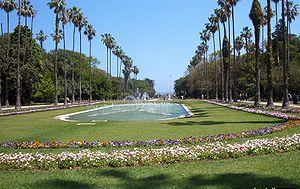
Le Jardin d'Essai du Hamma
L'Algérie ; et arabe algérien : الدزاير, الجازاير ou لدزاير ; en tamazight et tifinagh ⴷⵣⴰⵢⵔ est un pays d’Afrique du Nord faisant partie du Maghreb. Depuis 1962, elle est nommée en forme longue République algérienne démocratique et populaire, abrégée en RADP. Sa capitale est Alger, la ville la plus peuplée du pays, dans le Nord, sur la côte méditerranéenne.
Un jardin d'essai est, à l'origine, un jardin botanique établi dans les colonies pour servir de source d'approvisionnement de graines et plants et fournir des renseignements culturaux aux colons.
L'environnement en Algérie est l'environnement de l'Algérie.
Le tourisme en Algérie est un secteur économique de ce pays. Il s'agit d'une activité importante, aussi bien pour les Algériens qui choisissent d'y passer leurs vacances, que pour les étrangers qui viennent y faire un séjour. L'Algérie est le pays le plus grand du continent africain et le 10ᵉ pays le plus grand au monde en superficie totale. Situé en Afrique du Nord, une des principales attractions touristiques est le Sahara, le plus grand désert au monde. Quelques dunes de sables peuvent atteindre 180 mètres de hauteur.